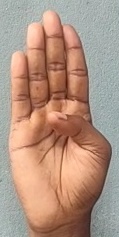
ASL sign: B